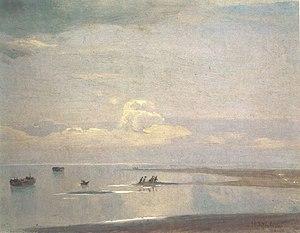
Sur la Volga est une peinture de paysage et une marine du peintre russe Nikolaï Doubovskoï, terminée en 1892. Elle appartient à la Galerie Tretiakov, où elle est classée à l'inventaire sous le nᵒ 992. Ses dimensions sont de 141,5 × 190,5 cm. Le tableau représente une vaste étendue d'eau, le fleuve Volga s'étendant jusqu'à l'horizon comme une mer sans fin. Avec les tableaux Silence et Le Pays natal, Sur la Volga est une œuvre majeure de Doubovskoï.